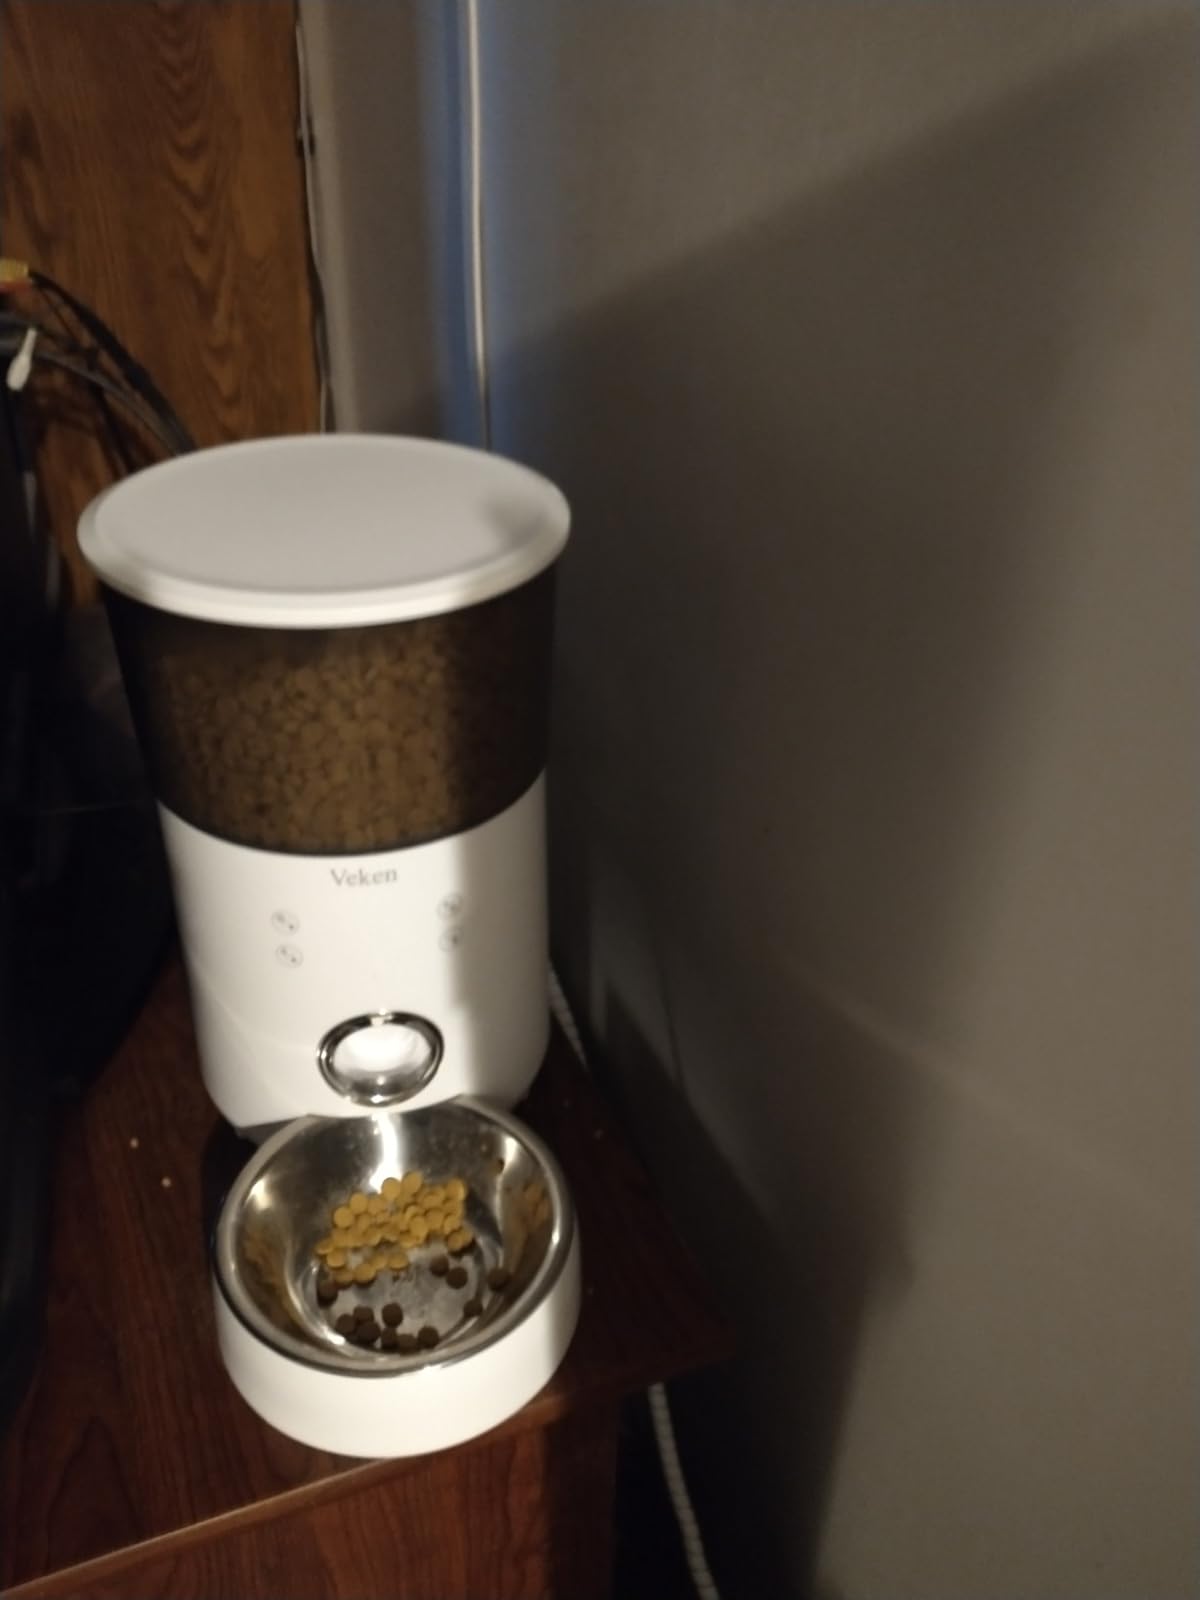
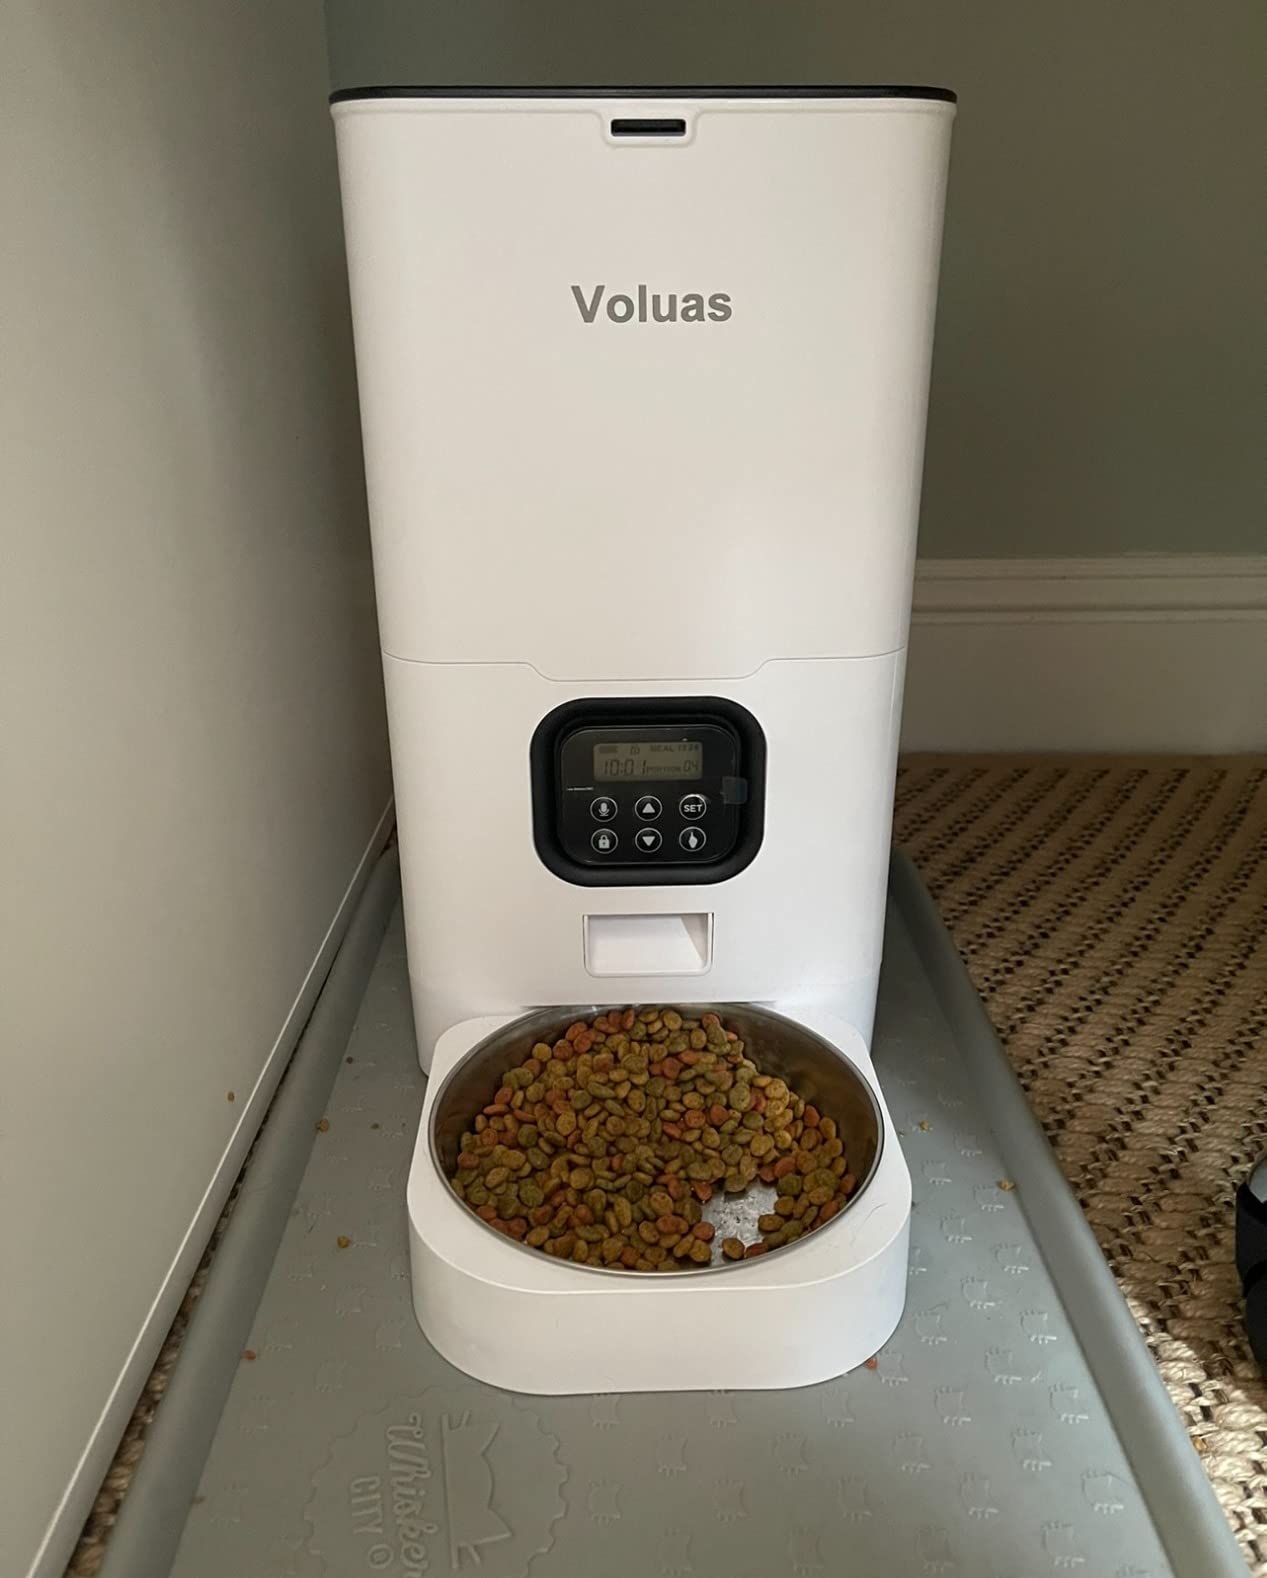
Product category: items_feeder
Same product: no